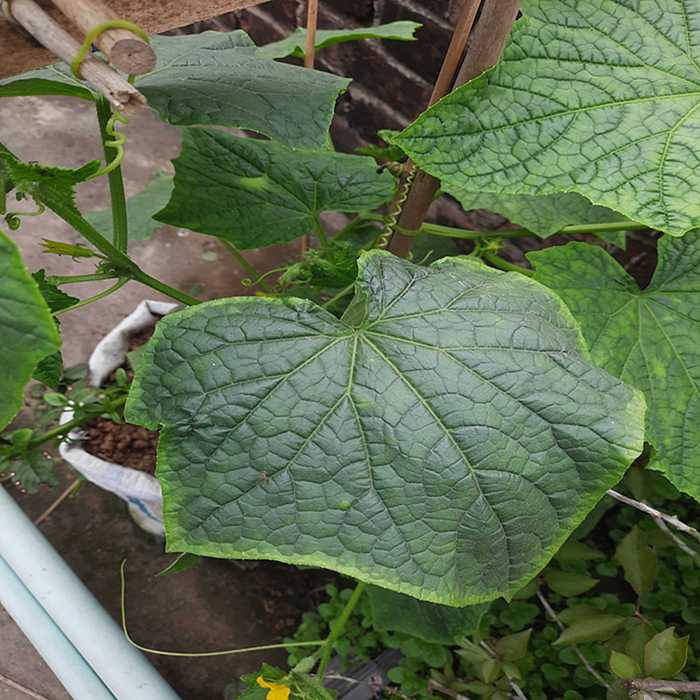
Plant: Cucumber
Label: Fresh leaf